Toll Bar

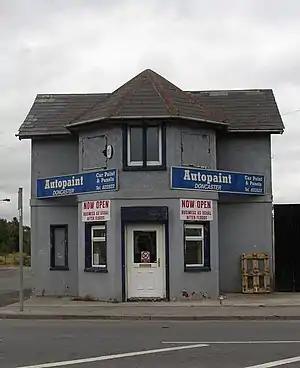
The toll house after which the hamlet was named

Toll Bar is a semi-rural hamlet in the City of Doncaster local government area, South Yorkshire, England. It is situated on the A19 road, and approximately north from the city of Doncaster, and adjacent to Bentley. Toll Bar had a population of 1,226 in the 2011 census.